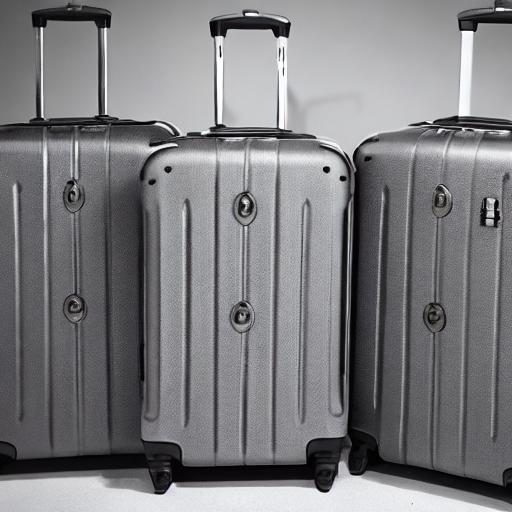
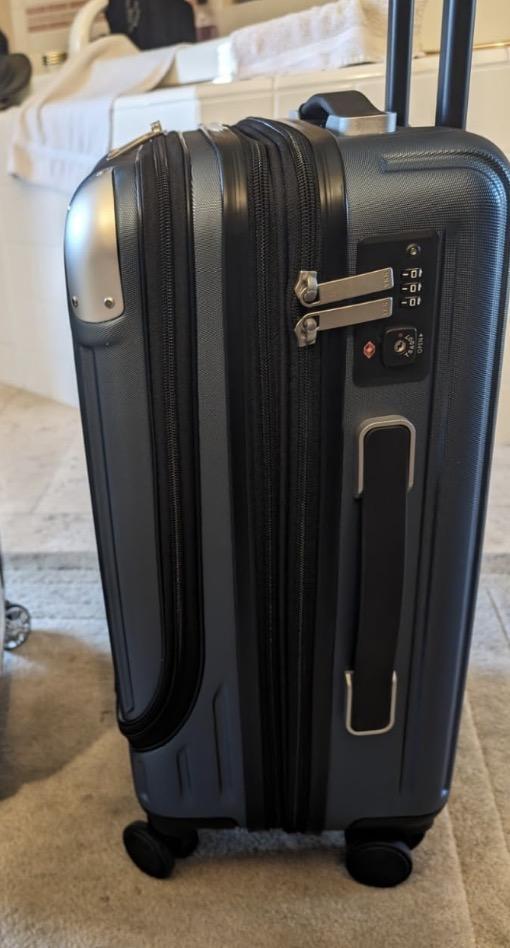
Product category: items_tea
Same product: no